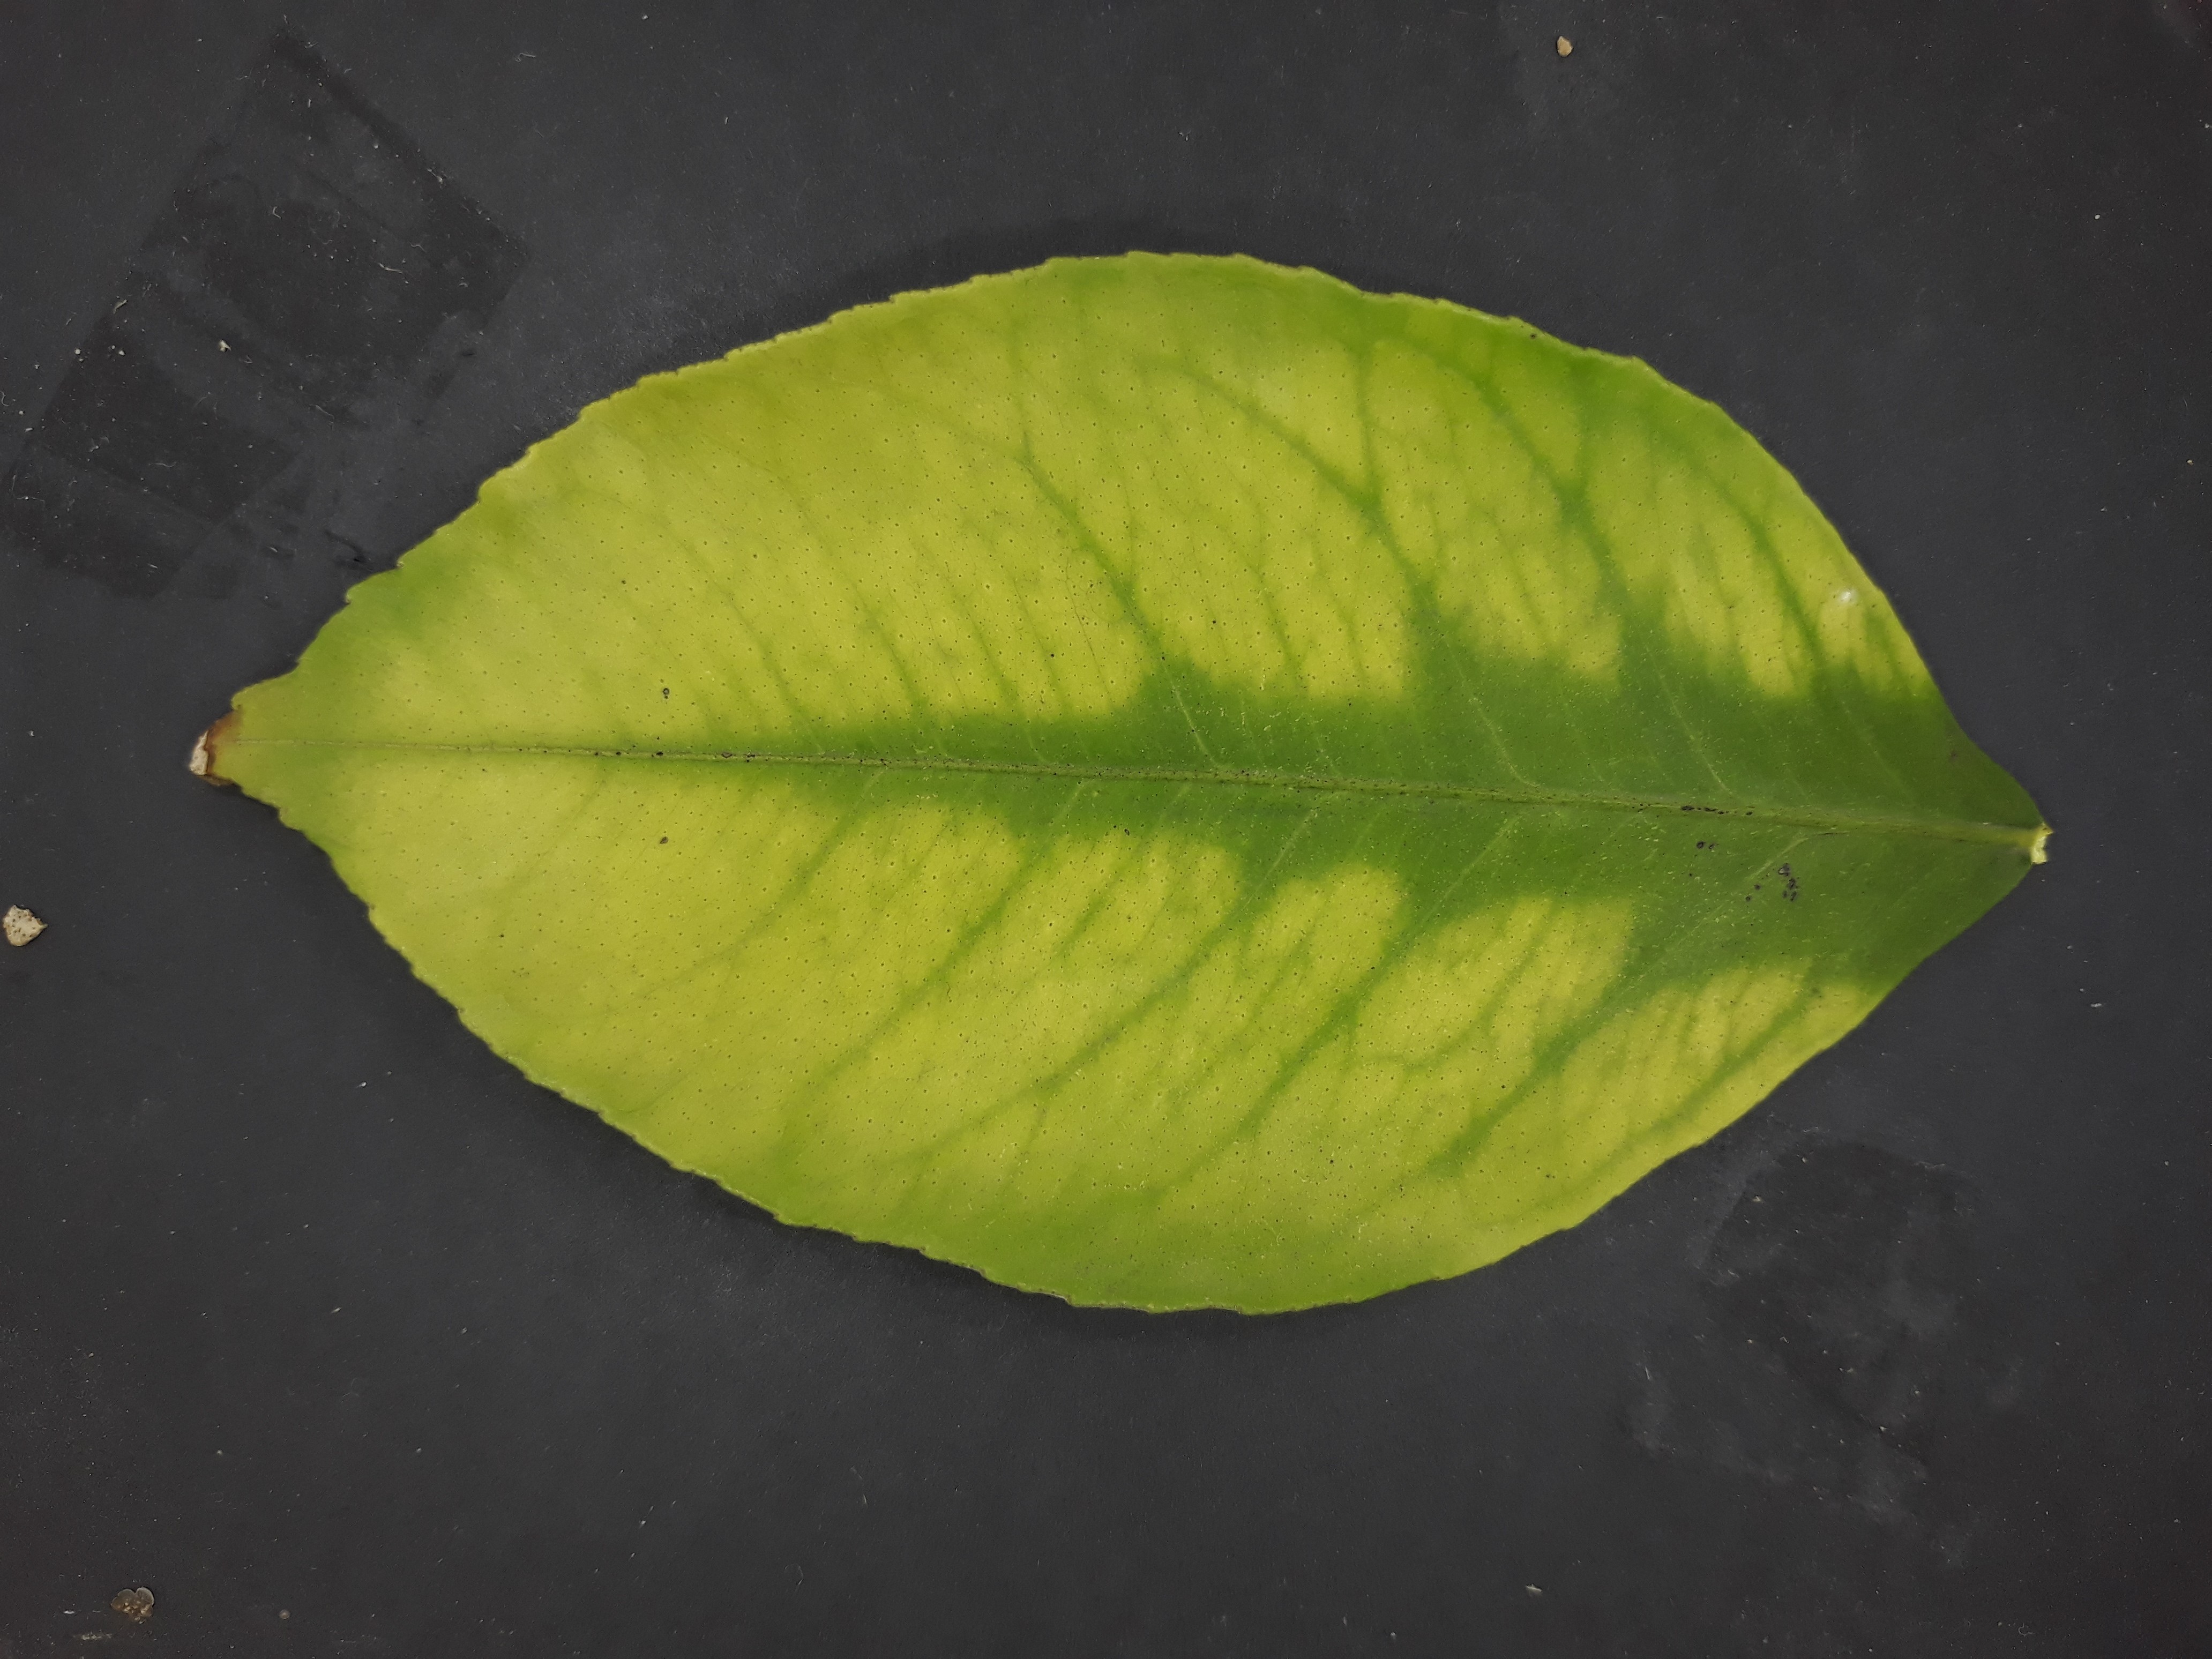
Label: Magnesium deficiency (Mg)